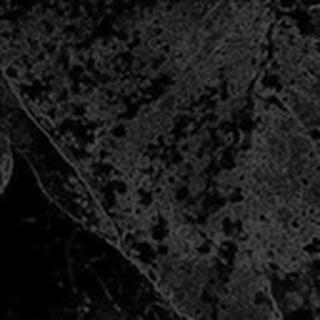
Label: cotton_powdery_mildew